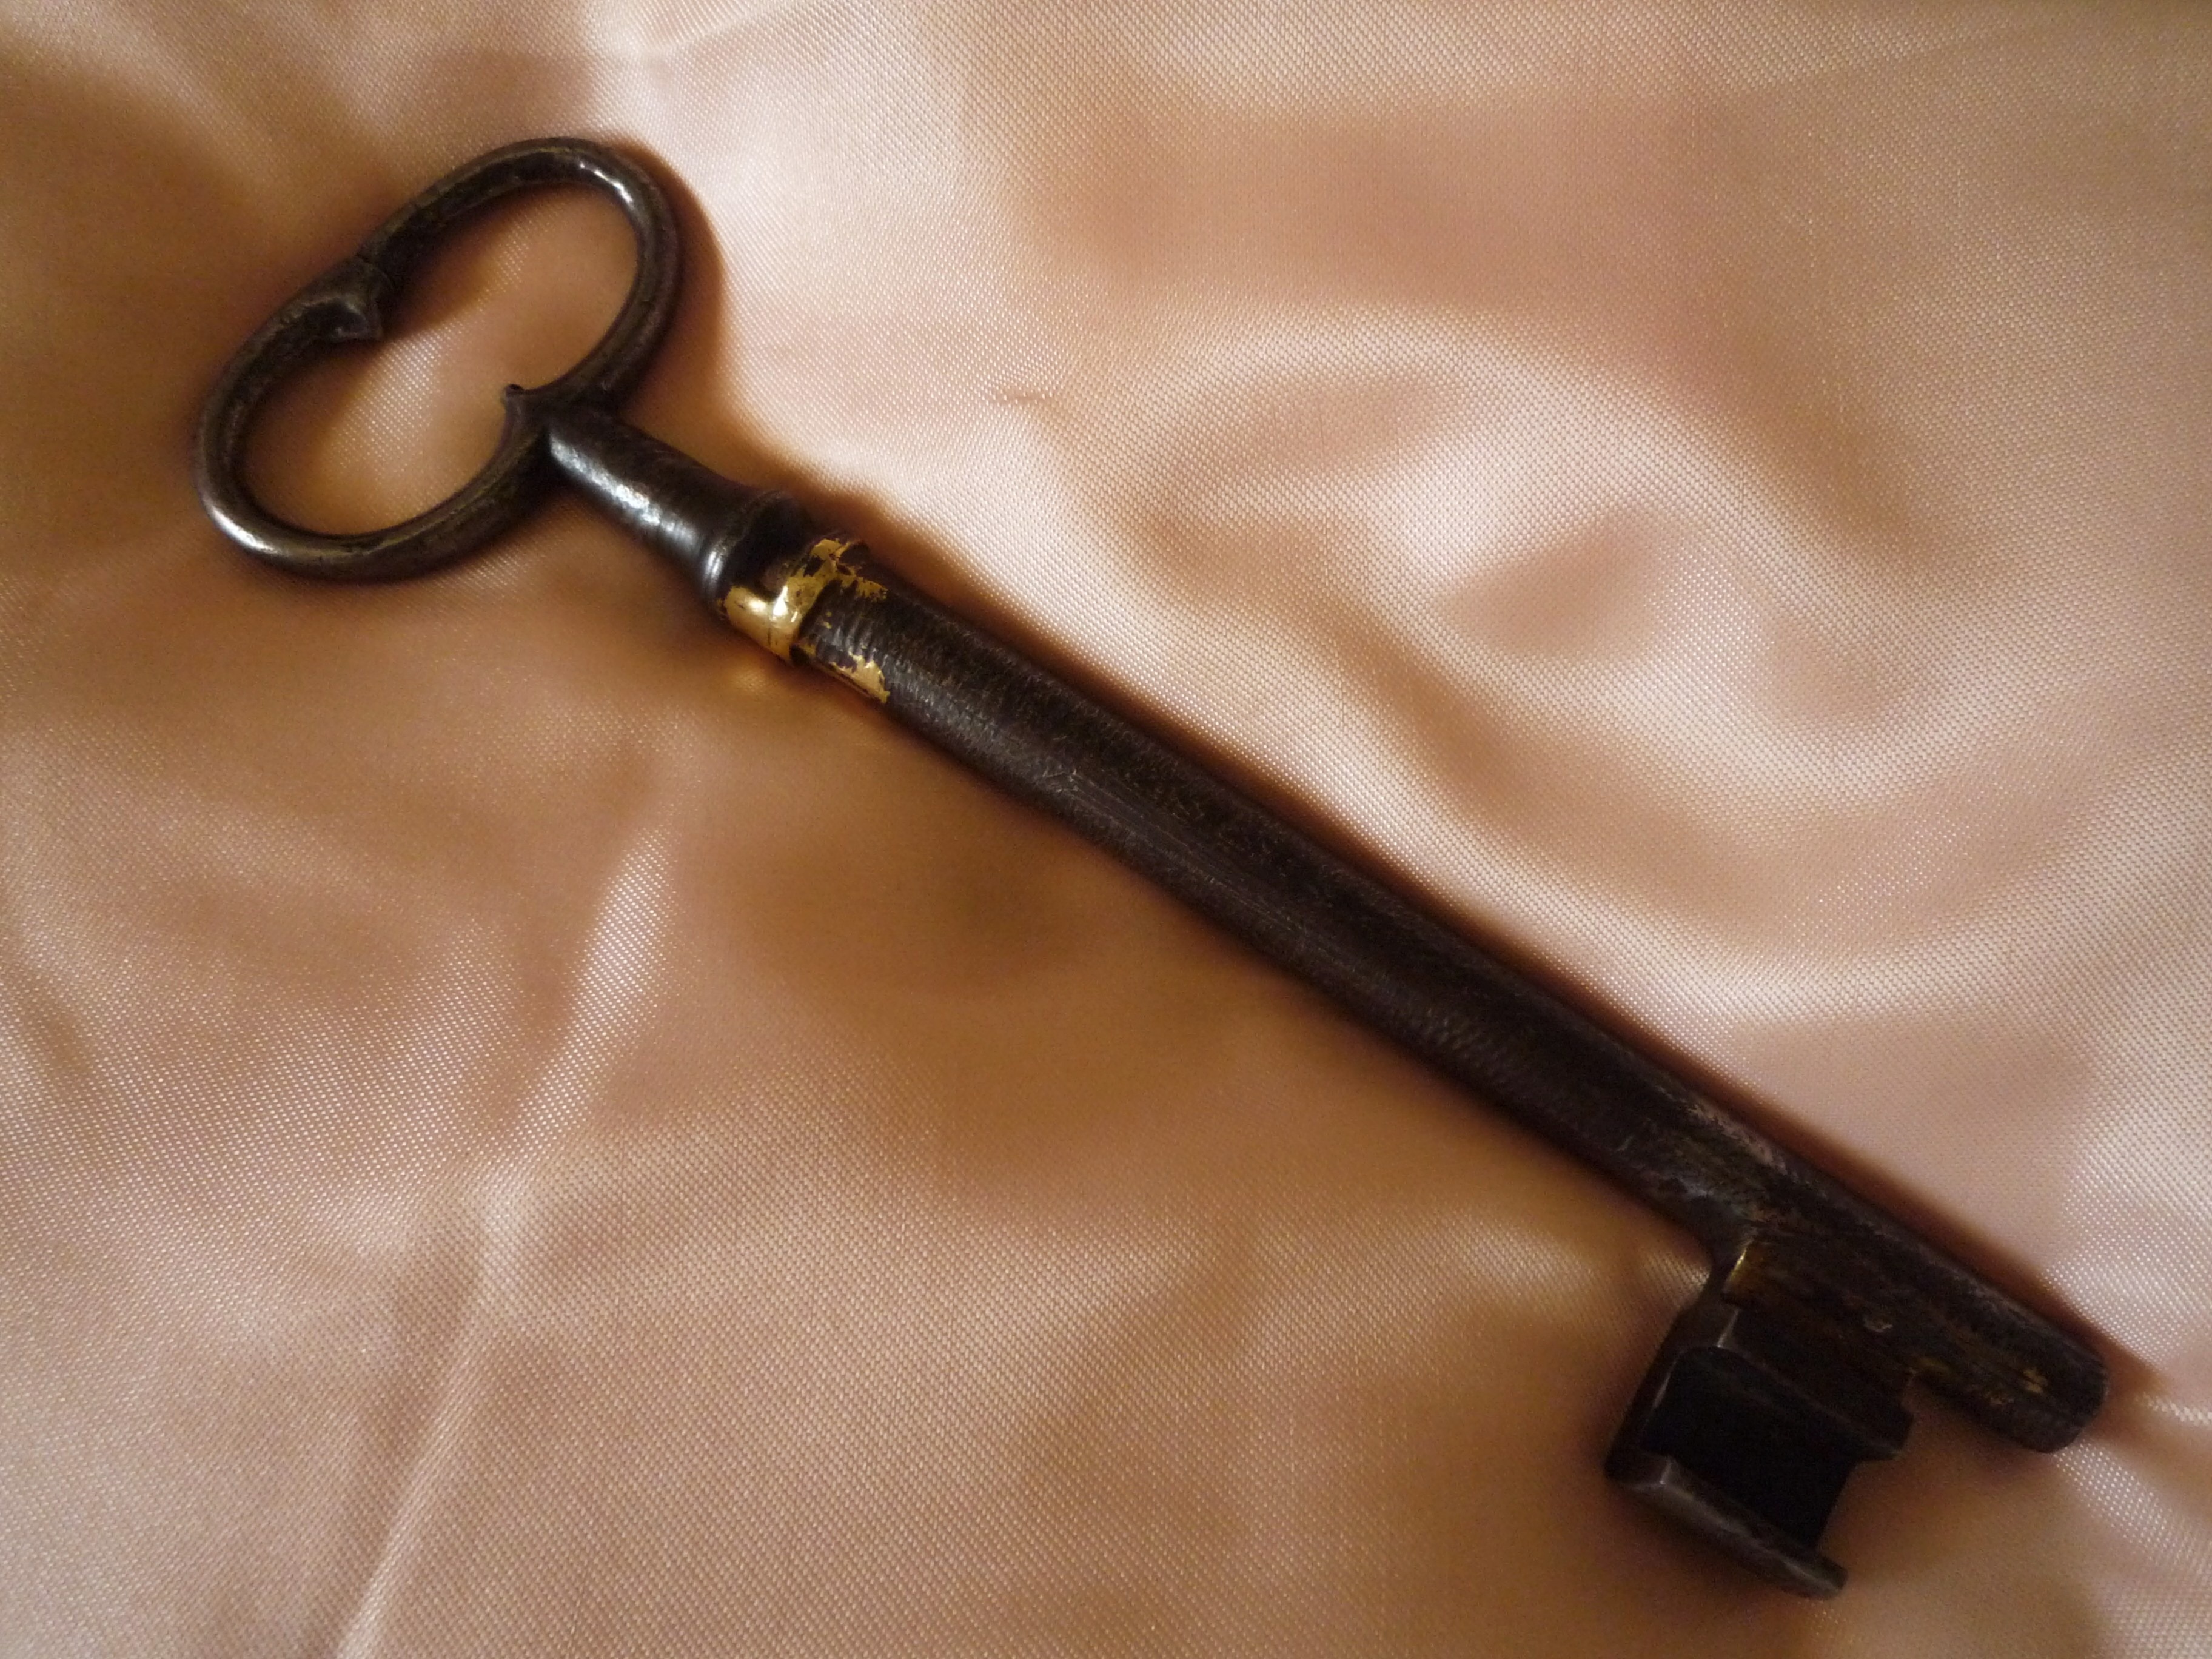
sky, leather, key, metal, door, weapon, faith, glasses, gun, kingdom, hard, former, closure, firearm, protestants, huguenot temple